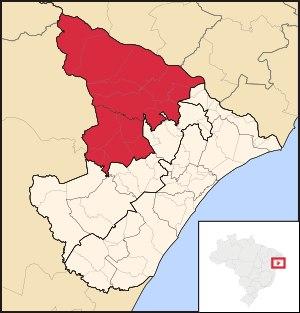
La région du Sertão du Sergipe est l'une des 3 mésorégions de l'État du Sergipe. Elle regroupe 15 municipalités groupées en 2 microrégions.